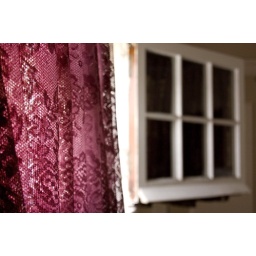
windows above the bed